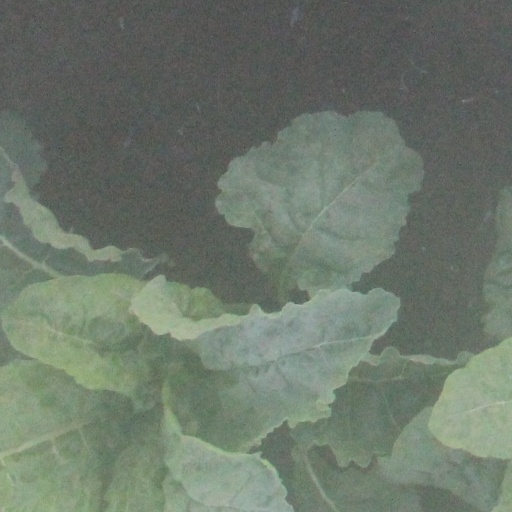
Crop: sugar beet